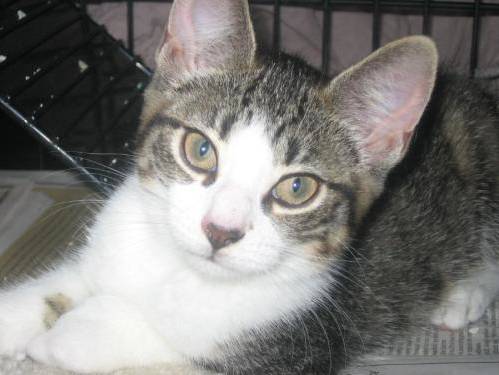
Label: cat